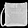
Label: Bag